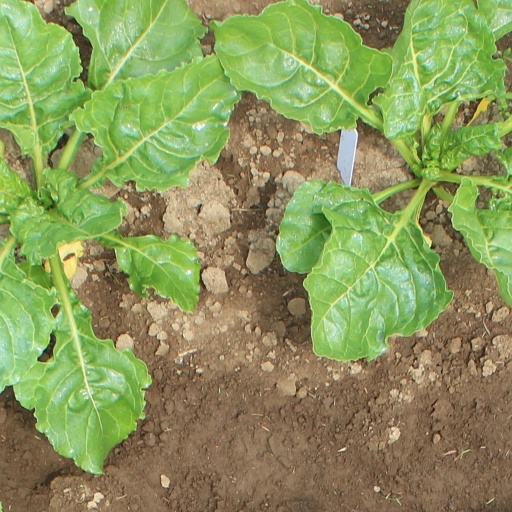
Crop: sugar beet